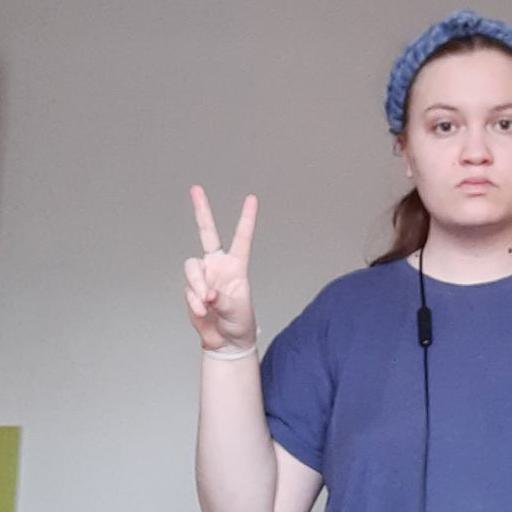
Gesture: peace